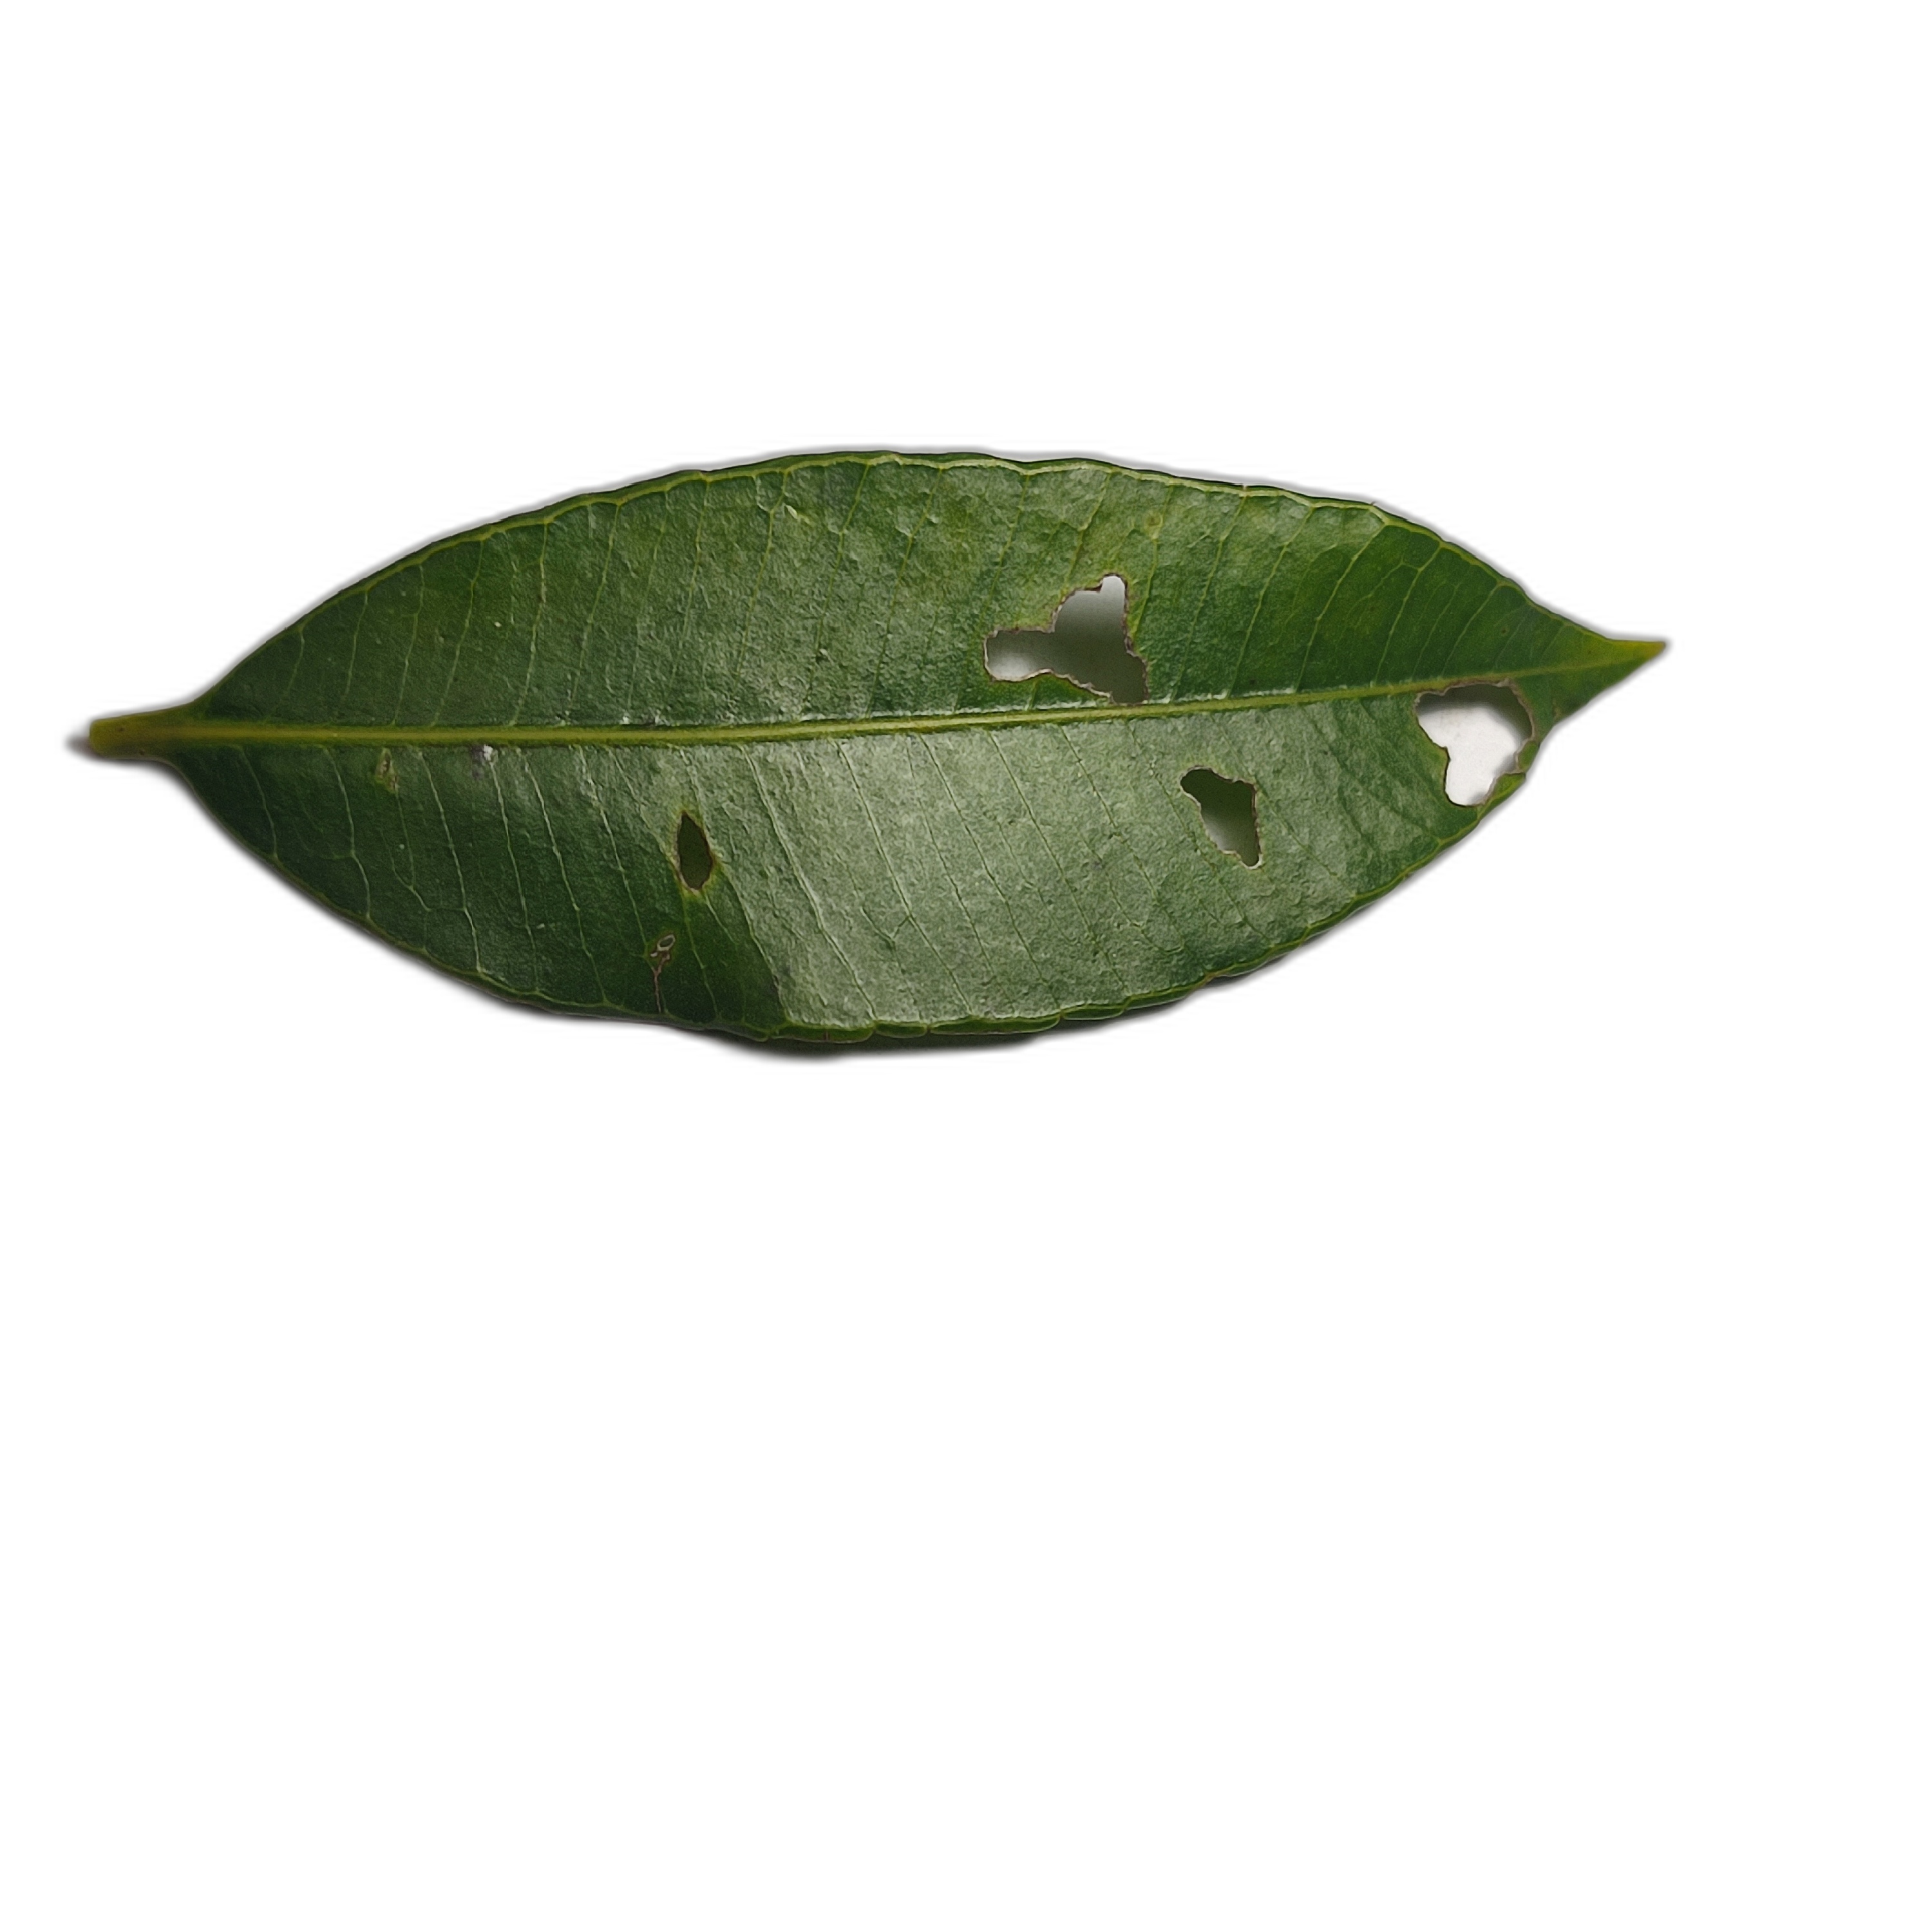
Label: not_healthy